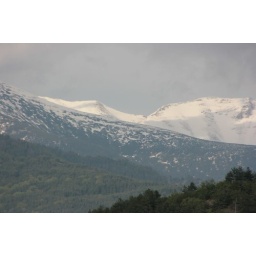
Photos never do justice to breathtaking mountain views. The Pirin mountains are spectacular in their beauty.